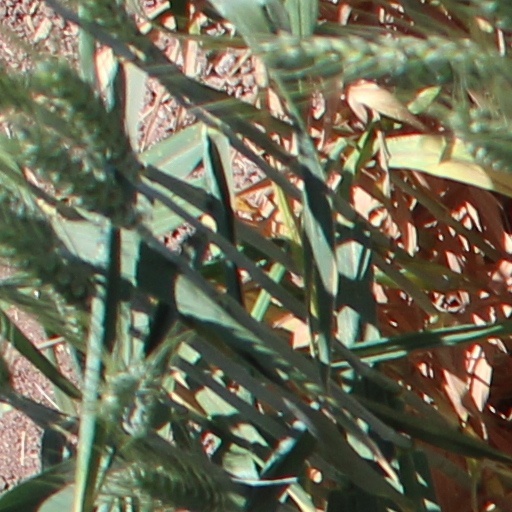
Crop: wheat